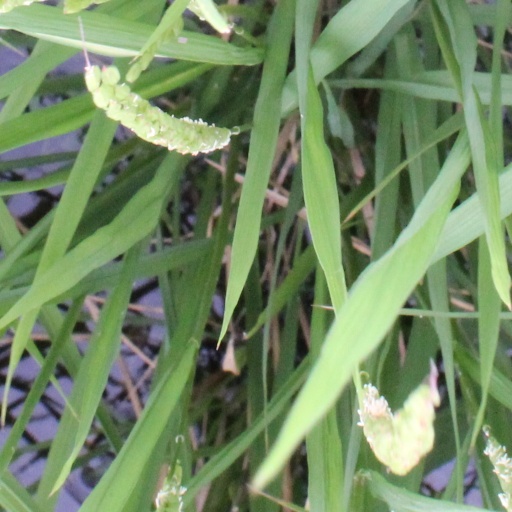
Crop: rice